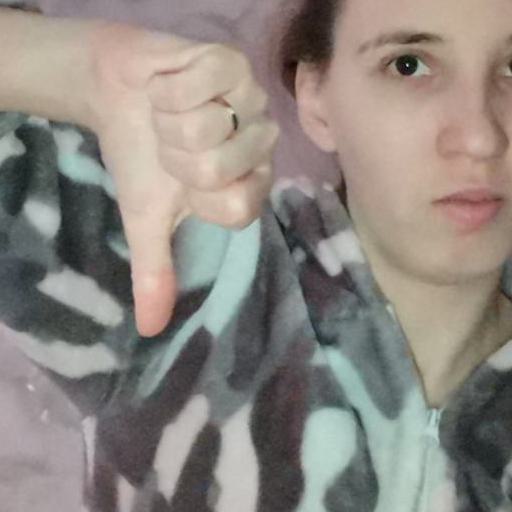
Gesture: dislike